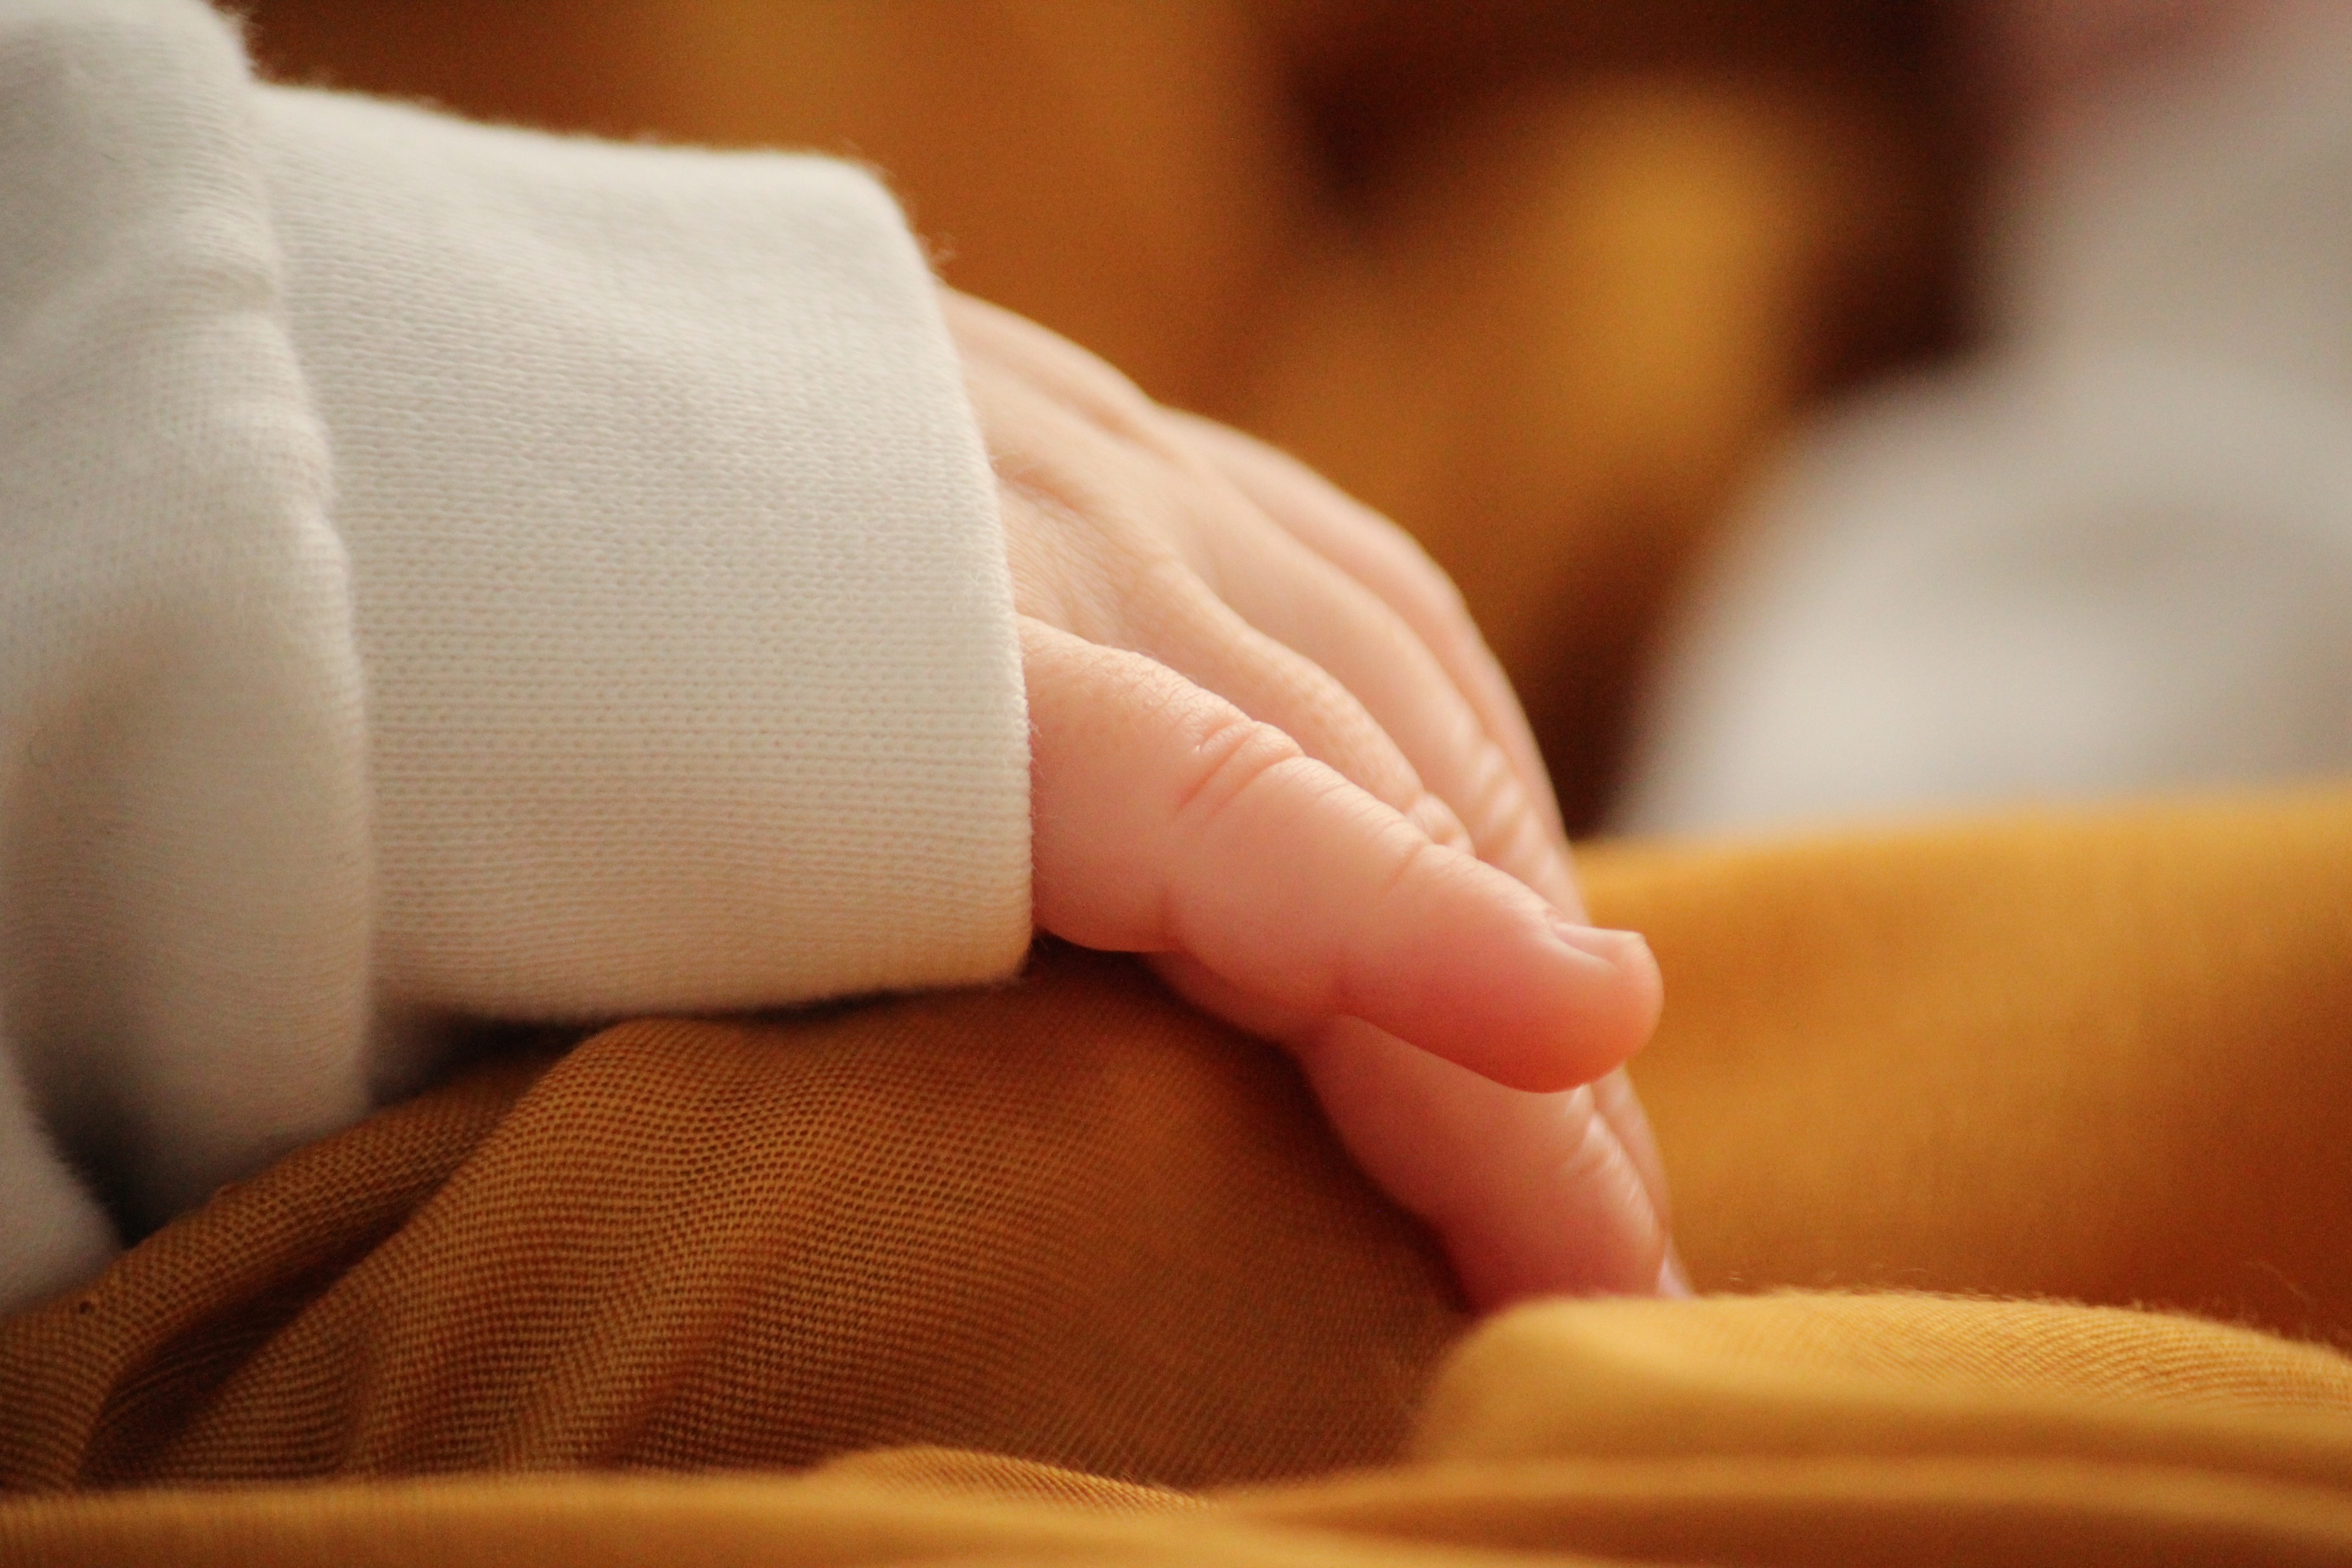
hand, person, leg, finger, child, arm, nap, close up, face, sleep, infant, skin, sense, human action